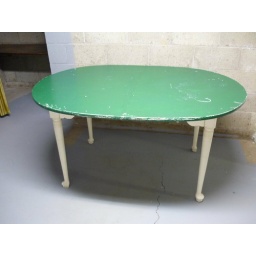
Before - old, ugly table the previous owners left in our house